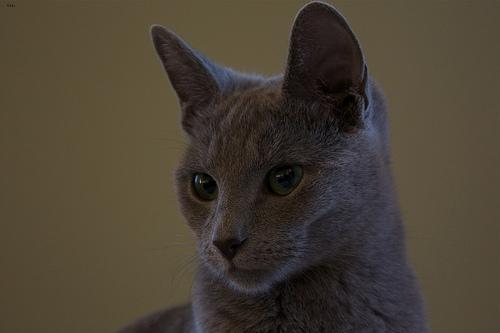
Breed: Russian Blue